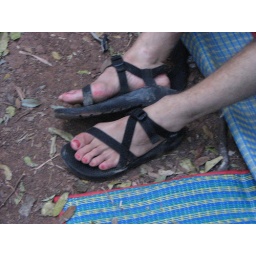
Laurent's toe nails after deep water soloing in red shoes.